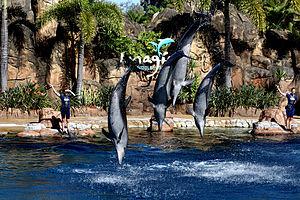
Un delphinarium est un aquarium pour delphinidés, et parfois pour d'autres cétacés. Le plus souvent, ces animaux vivent dans un ensemble de bassins permettant leur présentation au public, leur élevage, leur dressage, des spectacles, et plus rarement des activités de recherche scientifique. Dans de rares delphinariums, les cétacés sont gardés dans un enclos ou un bassin en mer. Certains delphinariums mènent aussi des actions de secours aux cétacés échoués.